Finder: Kyoto Jogakuin Monogatari

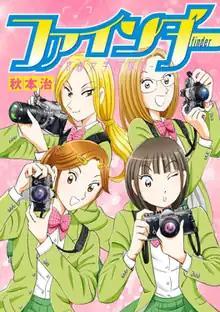
volume cover

is a Japanese manga series written and illustrated by Osamu Akimoto. It was serialized in Shueisha's manga magazine "Weekly Young Jump" from February 2017 to March 2018, with its chapters collected in a single volume.